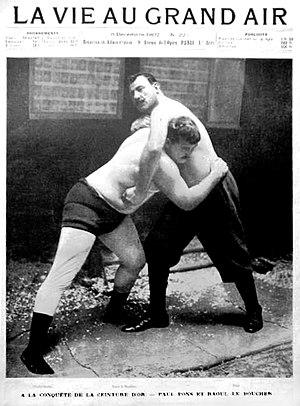
Paul Pons et Raoul le Boucher
Paul Pons, né à Sorgues le 23 juin 1864, mort noyé à Agen, le 13 avril 1915, est un lutteur français qui fut champion du monde en 1898.